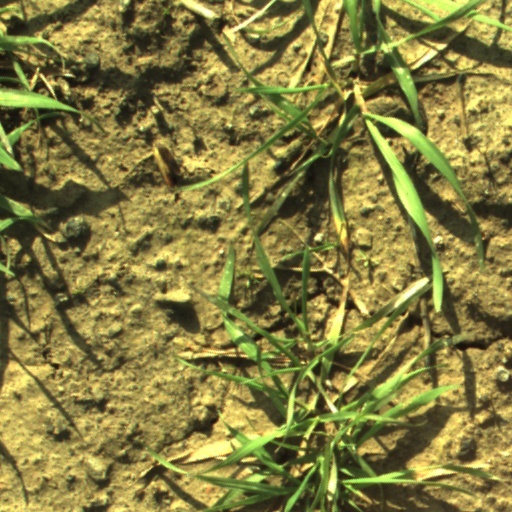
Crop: wheat